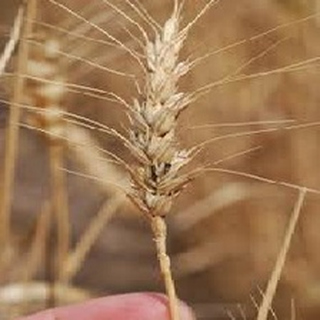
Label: wheat_smut